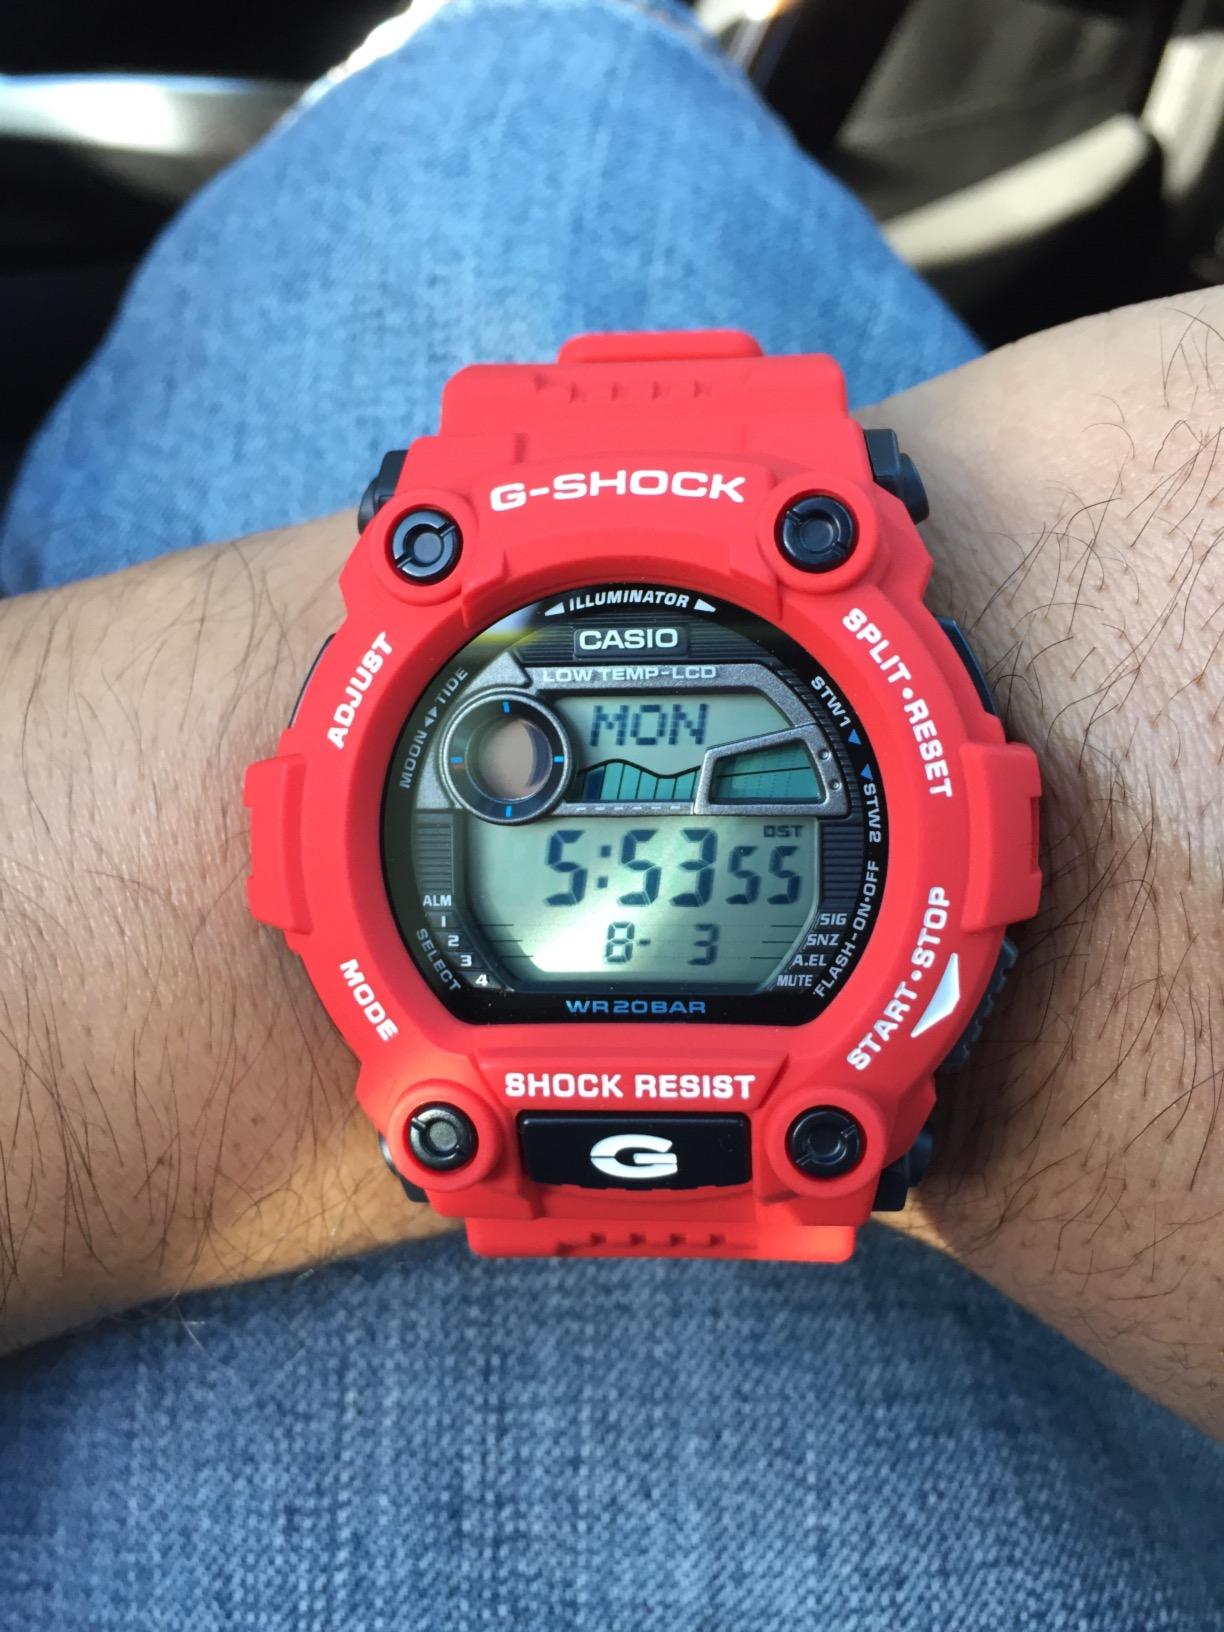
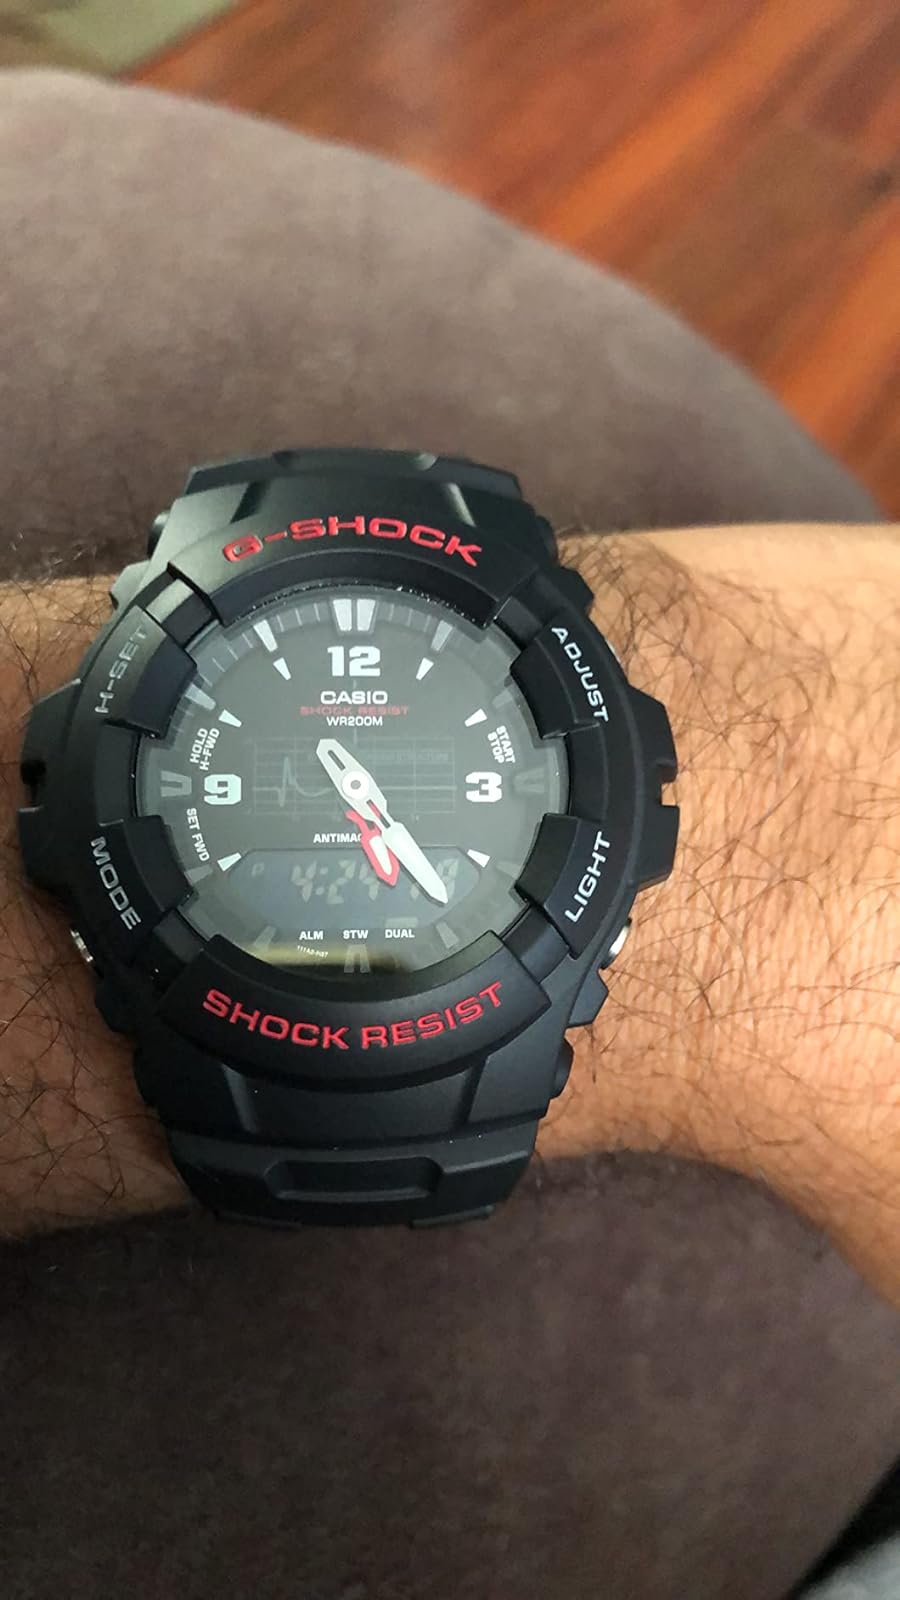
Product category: accessories_watch
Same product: no